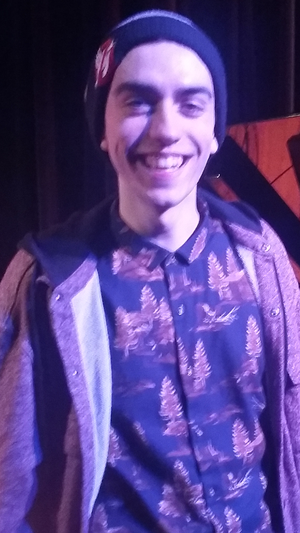
Ma photo d'Élie Dupuis à Montréal , Québec, Canada au maison de la culture Mercier.